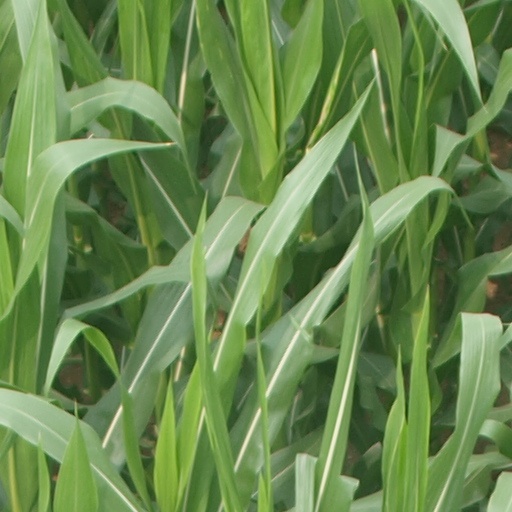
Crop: maize; corn